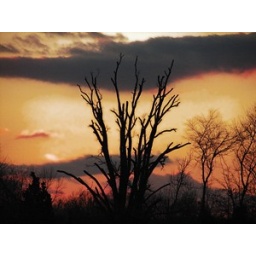
The tree against the sky was a nice balance.